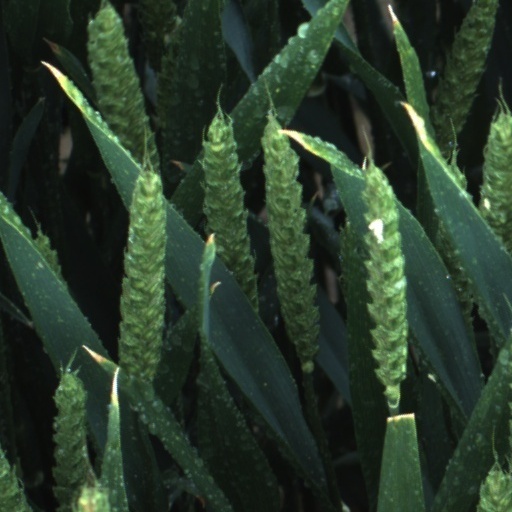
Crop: wheat